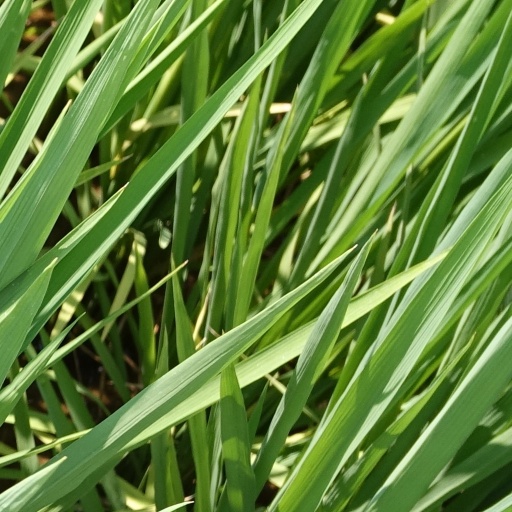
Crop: rice